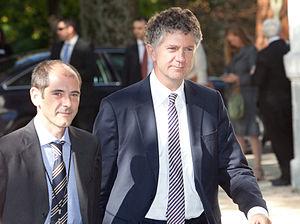
La Conférence internationale de paix de Aiete est une déclaration intégrale sur la paix au Pays basque, qui s'est tenue lundi 17 octobre 2011 à Saint-Sébastien. Aiete est l'ancienne résidence de Franco.
Jonathan Nicholas Powell est un diplomate britannique, chef de cabinet du Premier ministre du Royaume-Uni pendant tout le mandat de Tony Blair, de son élection en 1997 jusqu'à sa démission en 2007. Il joua un rôle de proche conseiller politique. Le 7 décembre 2007, il rejoint la banque Morgan Stanley.